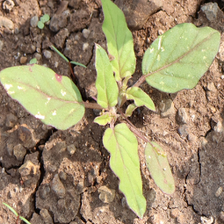
Weed species: Punarnava _(Boerhaavia diffusa)